Employee recognition

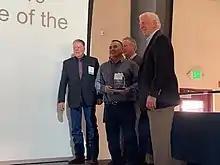
This shows employee recognition by granting awards.

This recognition focuses on the performance of employees job procedures, including their competencies and proficiencies. An organizational interaction level example of this is rewarding innovation by granting awards.